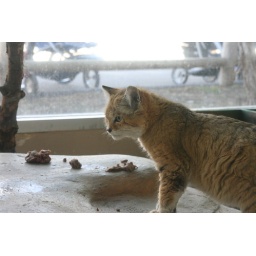
This is a sand cat from...somewhere in africa I believe